Duck

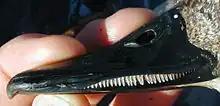
Pecten along the bill

The overall body plan of ducks is elongated and broad, and they are also relatively long-necked, albeit not as long-necked as the geese and swans. The body shape of diving ducks varies somewhat from this in being more rounded. The bill is usually broad and contains serrated pectens, which are particularly well defined in the filter-feeding species. In the case of some fishing species the bill is long and strongly serrated. The scaled legs are strong and well developed, and generally set far back on the body, more so in the highly aquatic species, which typically feature webbed feet. The wings are very strong and are generally short and pointed, and the flight of ducks requires fast continuous strokes, requiring in turn strong wing muscles. Three species of steamer duck are almost flightless, however. Many species of duck are temporarily flightless while moulting; they seek out protected habitat with good food supplies during this period. This moult typically precedes migration.